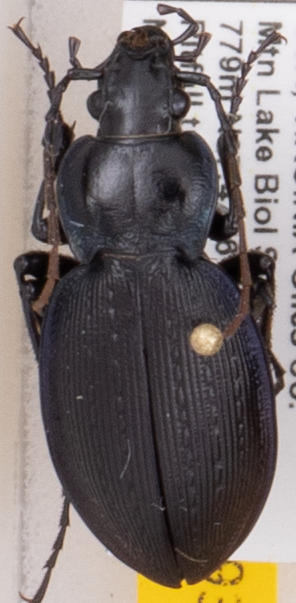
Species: Carabus goryi
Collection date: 2022-05-17
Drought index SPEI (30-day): -1.316
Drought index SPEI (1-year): -1.348
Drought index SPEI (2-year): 0.184